Egbert Hambley

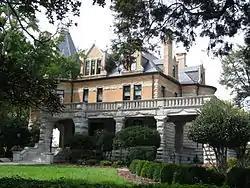
Hambley–Wallace House Salisbury NC, built for E. B. C. Hambley and family in 1902-3

Egbert Hambley married Charlotte "Lottie" Clark Coleman, from a prominent North Carolina family, in 1887. They were married by the Rev. Samuel Rothrock, who was Charlotte's Uncle. They lived on a farm, where Egbert Hambley raised prize Jersey cows as a side interest. After 1903 they lived in an "unusually handsome" large house in Salisbury, North Carolina, and had five children together before Egbert Hambley died suddenly from typhoid in 1906, aged 44 years. His death was pronounced "a grief to the whole South," by the "Charlotte Observer", "for which section he was doing more than any living man."